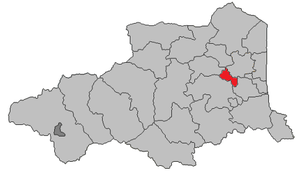
Toulouges (kanton)
Placering i departementet Pyrénées-Orientales
Toulouges var en fransk kanton fra 1982 til 2015 beliggende i departementet Pyrénées-Orientales i regionen Languedoc-Roussillon. Kantonen blev nedlagt i forbindelse med en reform, der reducerede antallet af kantoner i Frankrig.